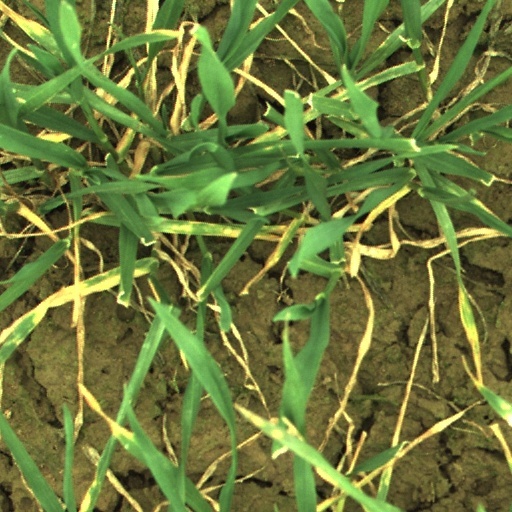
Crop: wheat